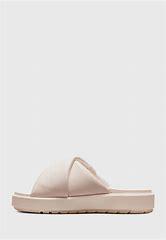
Brand: Jordan
Model: Sophia